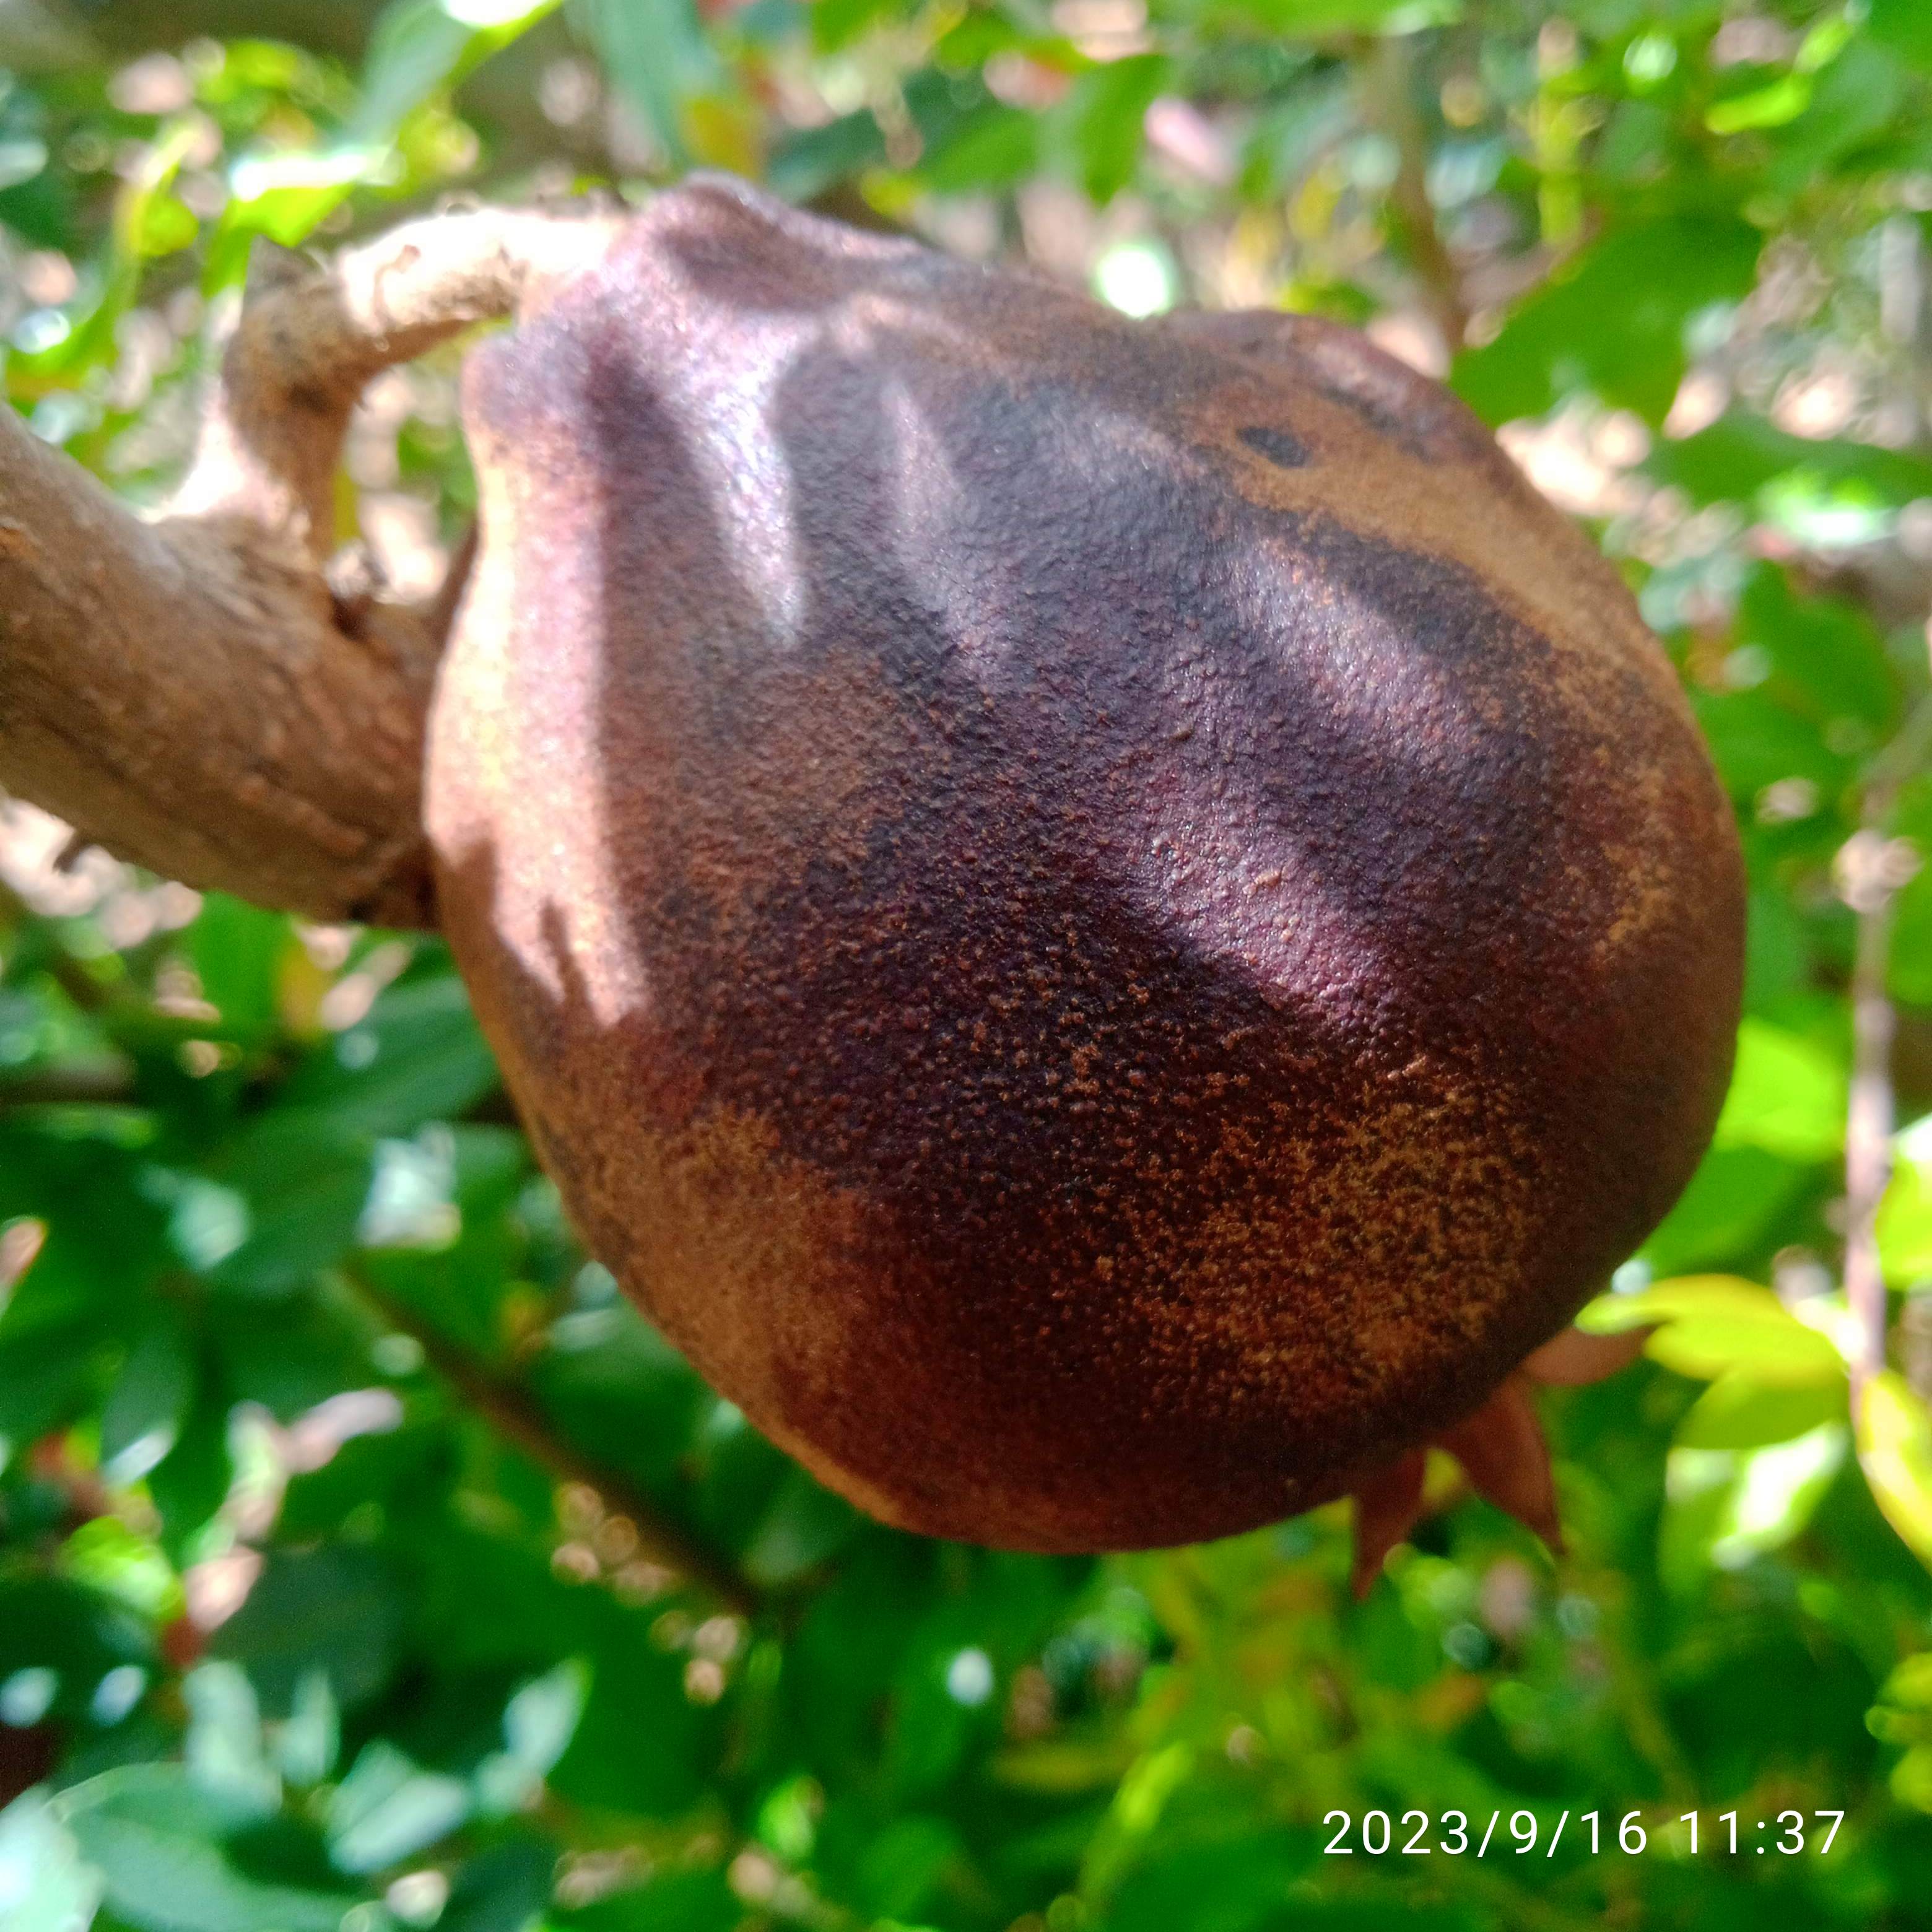
Label: Alternaria